Names of the Greeks

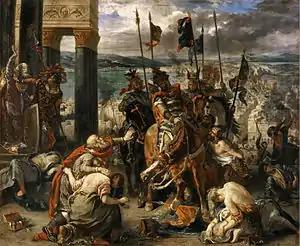
The Entry of the Crusaders into Constantinople, by Eugène Delacroix, 1840. The sack of Constantinople in 1204 by the Crusaders acerbated Greek nationalism and created disdain for the Latins which is well illustrated in the documents of the era. Niketas Choniates portrays an especially lively account of the sack and its aftermath.

The secular use of "Hellene" revived in the 9th century, after paganism had been eclipsed and was no longer a threat to Christianity's dominance. The revival followed the same track as its disappearance. The name had originally declined from a national term in antiquity, to a cultural term in the Hellenistic years, to a religious term in the early Christian years. With the demise of paganism and the revival of learning in the Byzantine Empire it had regained its cultural meaning, and finally, by the 11th century it had returned to its ancient national form of an "ethnic Greek", synonymous at the time to "Roman". After 1204, when the Empire consisted purely of Hellenic provinces, the term "Hellenes" was increasingly used instead.